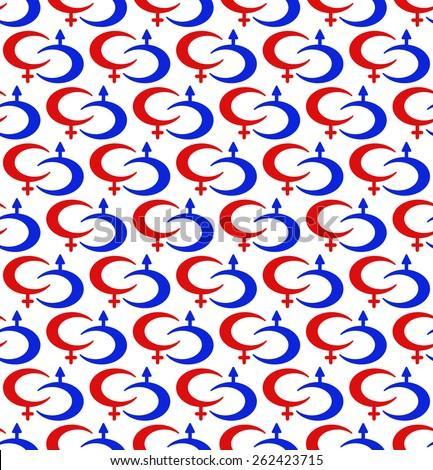
seamless pattern of the male and female symbols